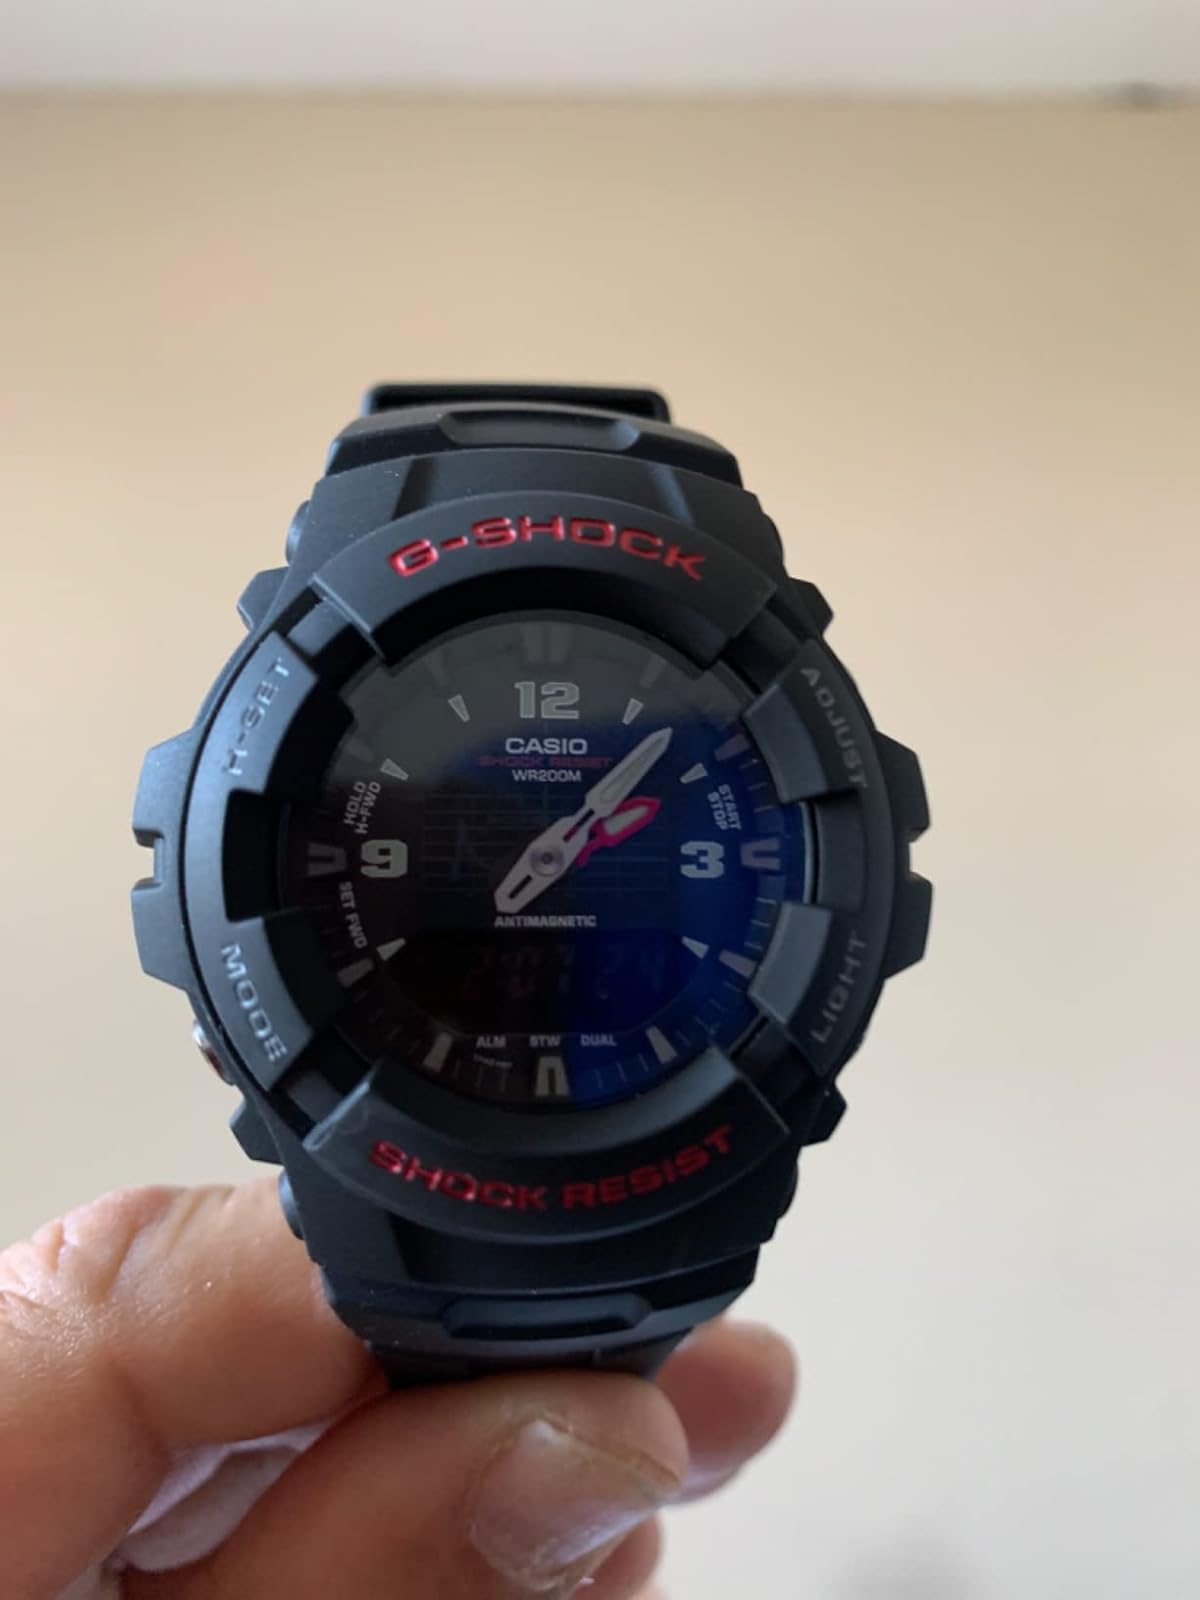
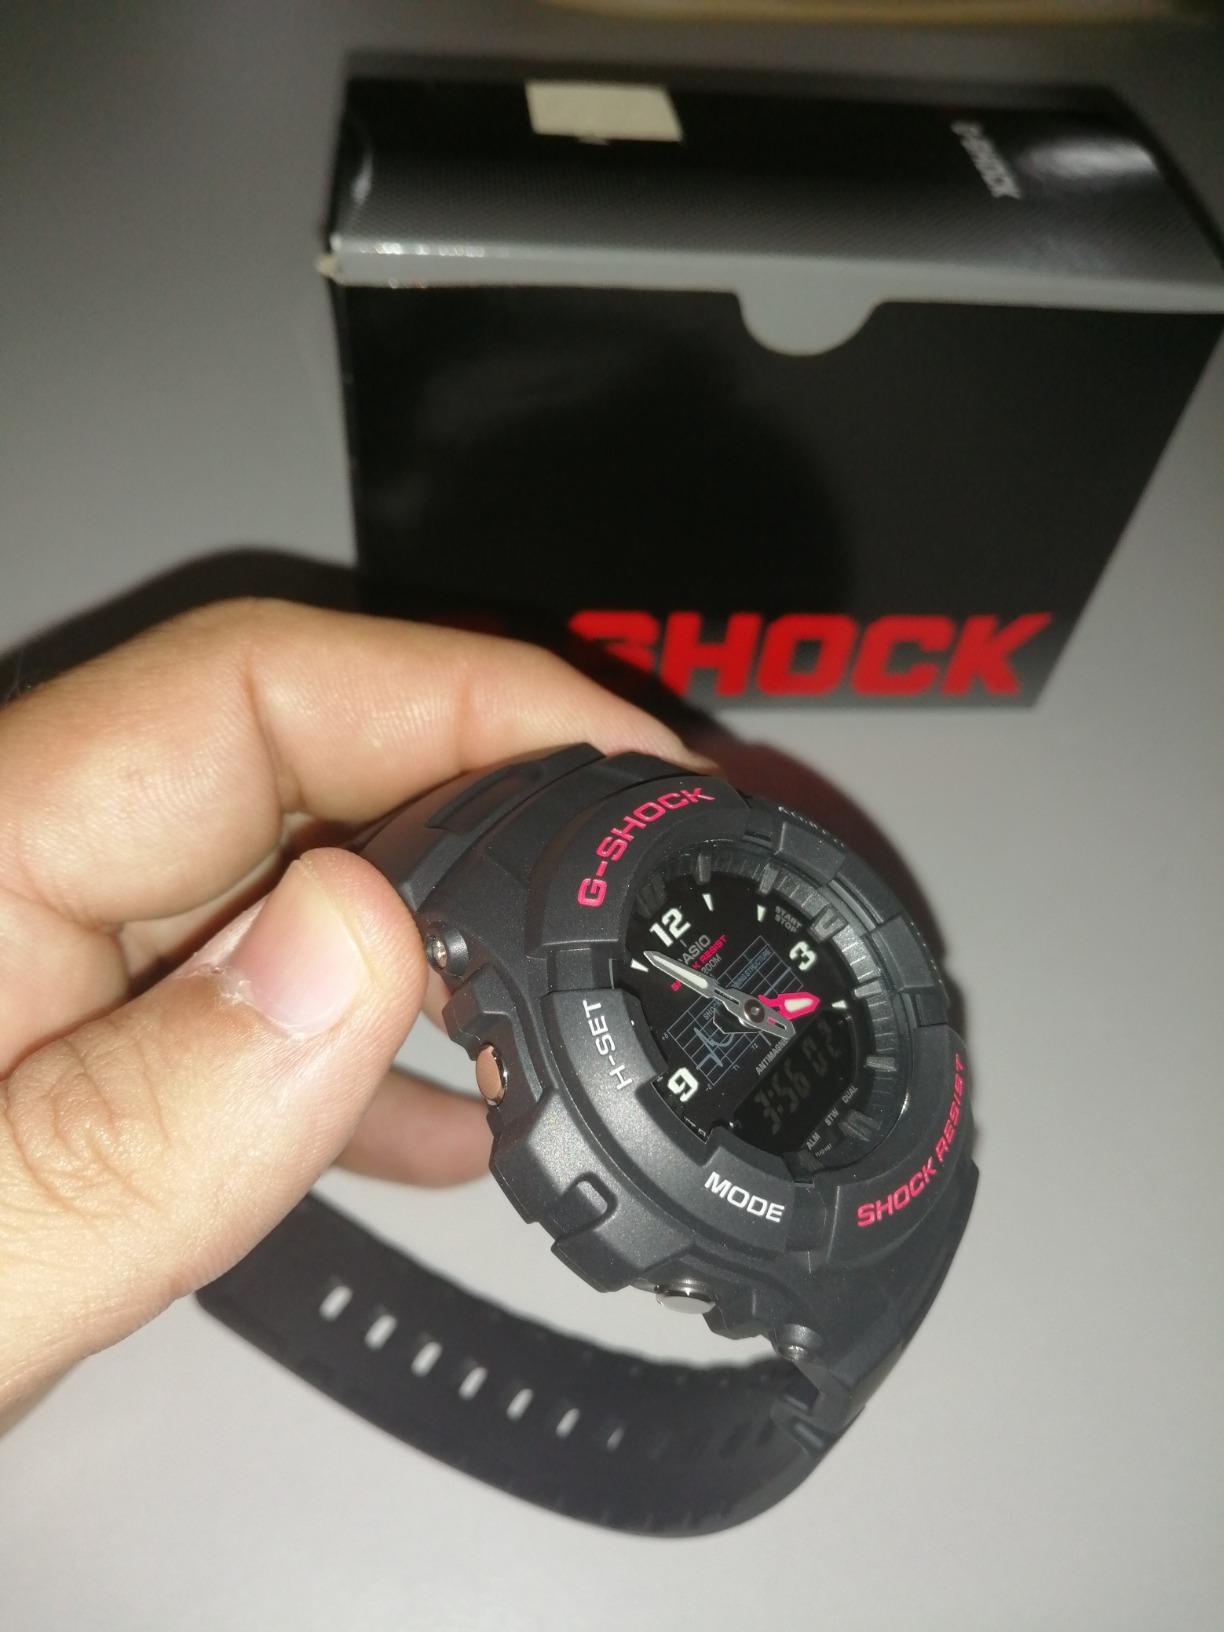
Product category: accessories_watch
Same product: yes